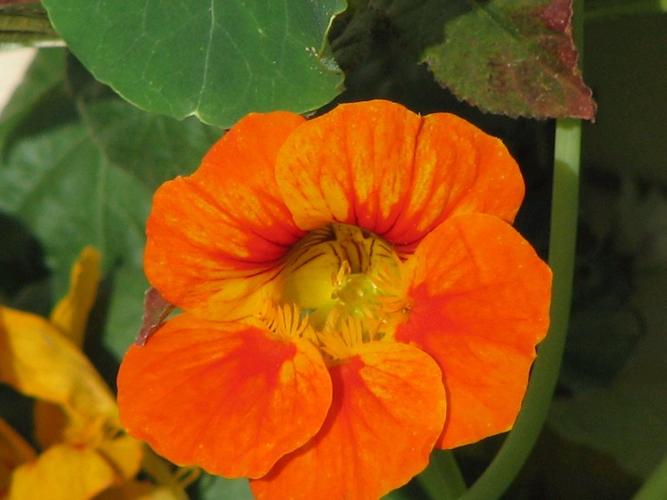
Label: watercress